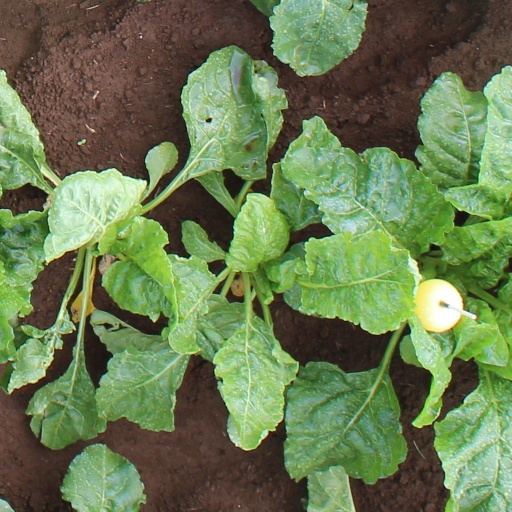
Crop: sugar beet